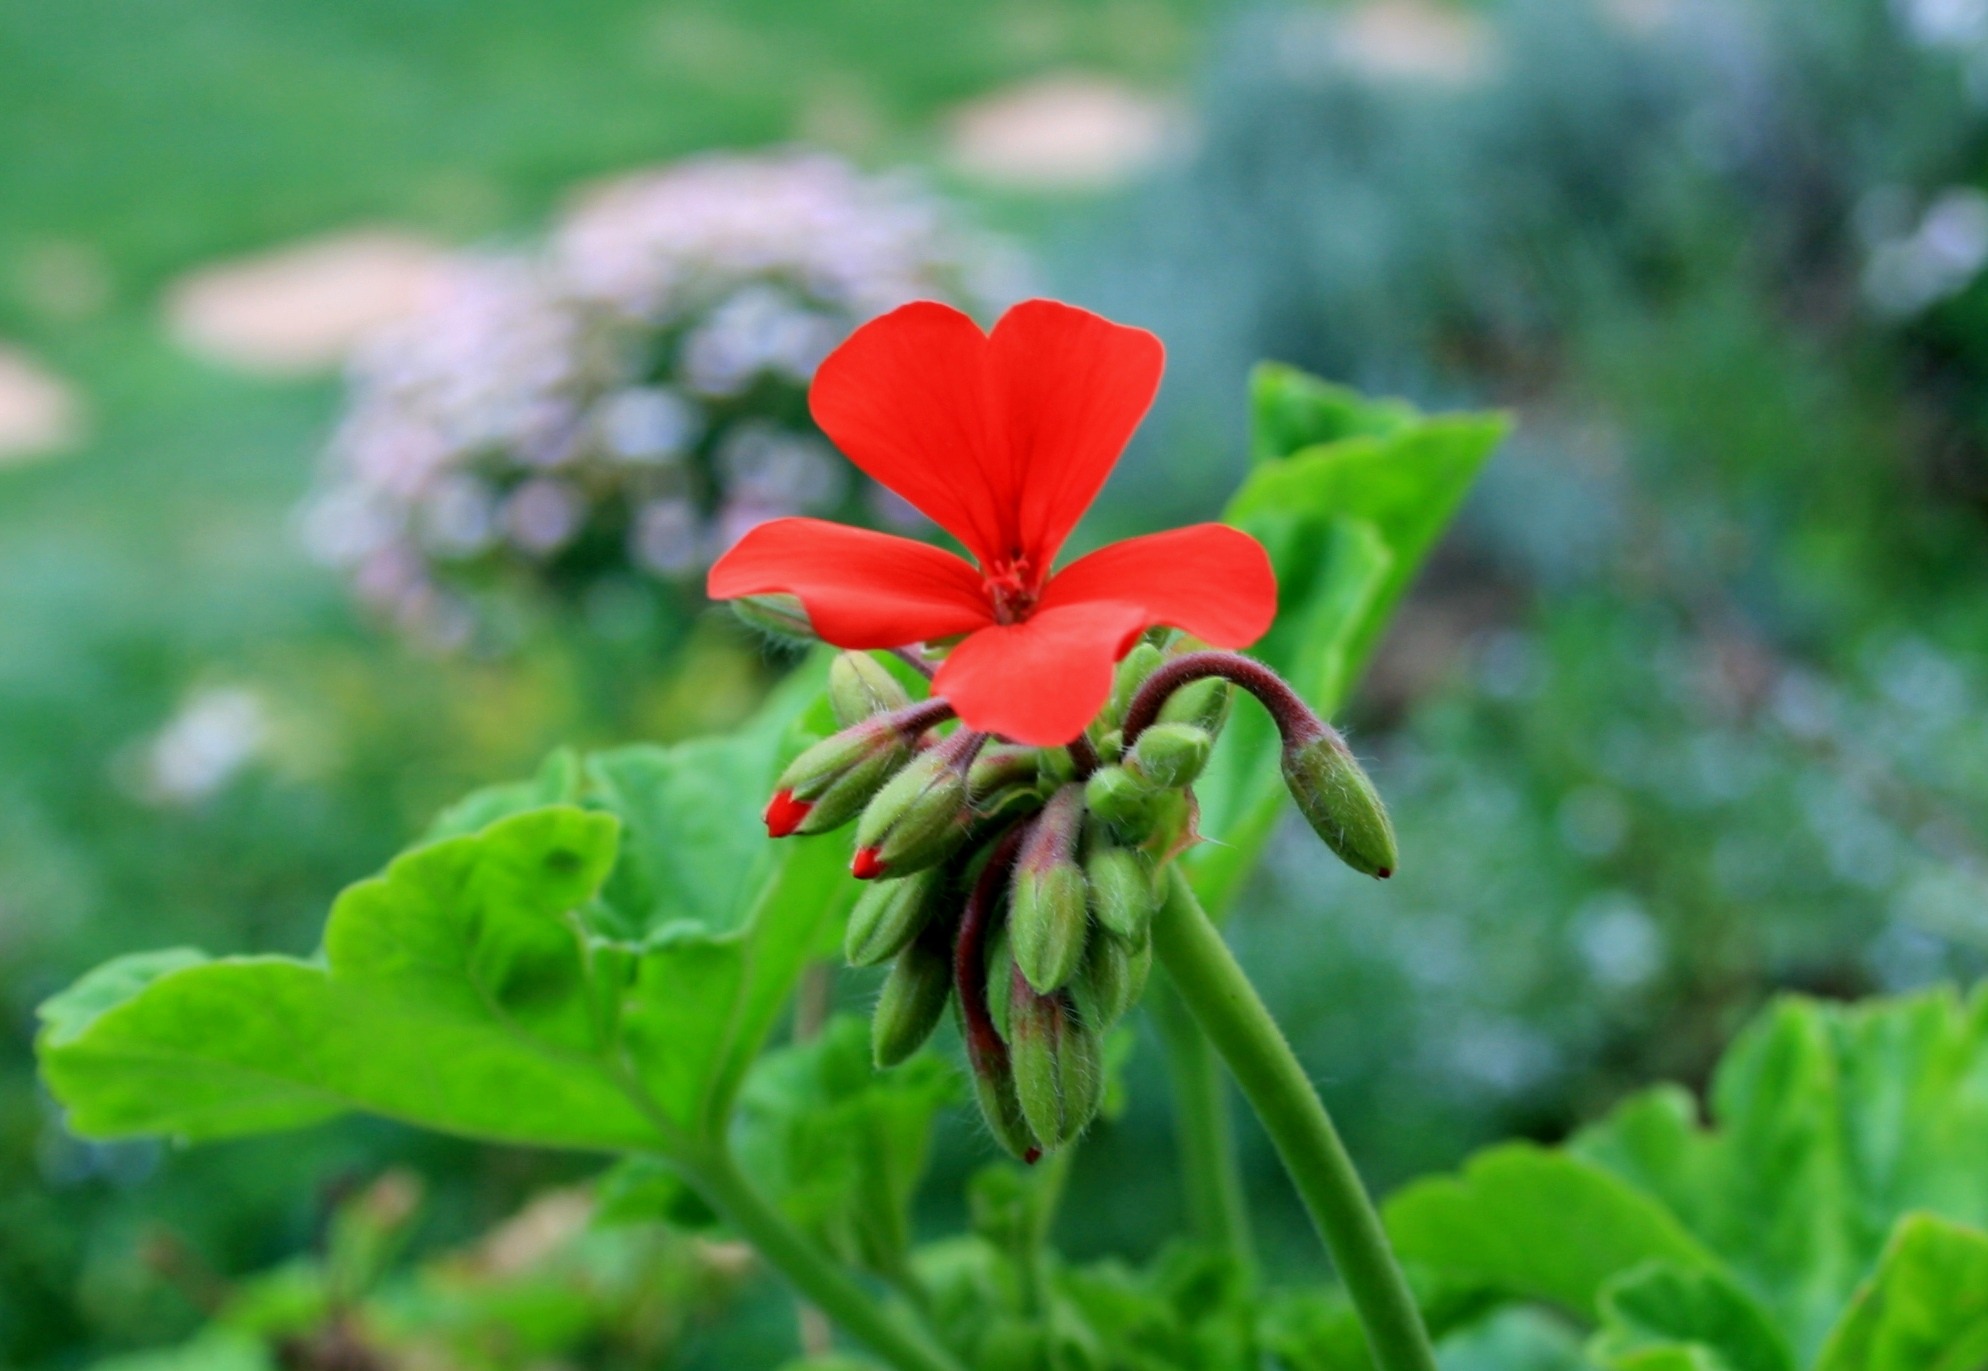
grass, plant, stem, leaf, flower, petal, bloom, red, garden, flora, wildflower, geranium, bright, flowering plant, annual plant, foliage green, red splash